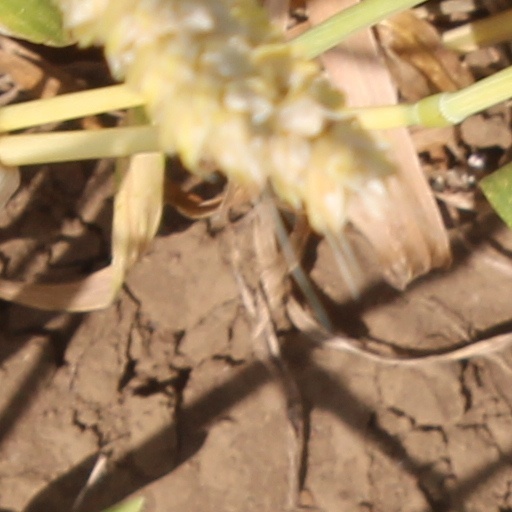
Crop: wheat